Winfield Reformed Church

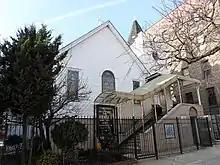
Exterior

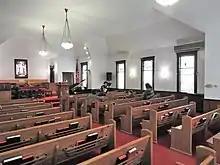
Interior

Winfield Reformed Church is a Protestant church founded in 1880, located in Woodside, Queens, New York City. The church was originally located on Queens Boulevard and moved to its current location in 1910. The current building was built in 1914. It is part of the Reformed Church in America (RCA) denomination. It is the oldest Taiwanese church established in North America.